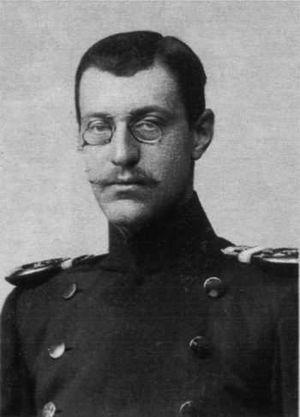
L'armée wurtembergeoise était l'armée du duché de Wurtemberg, devenu en 1806 le royaume de Wurtemberg, dans les cadres successifs du Saint-Empire, de la Confédération du Rhin, de la Confédération germanique et de l'Empire allemand. À partir de 1871, elle est intégrée à l'armée impériale allemande tout en conservant des institutions distinctes jusqu'à la Première Guerre mondiale.
L'ordre de succession au trône de Monaco est l'ordre dans lequel sont appelés au trône de la principauté de Monaco les membres éligibles des branches subsistantes de la famille princière de Monaco — toutes issues d'Honoré II, héritier des seigneurs de Monaco, qui prit, le premier, à partir de 1612, le titre de « prince et seigneur » de Monaco —, et traite des droits éventuels de leurs représentants d'accéder au trône monégasque.
Guillaume, Charles, Florestan, Géro, Crescence d'Urach, comte de Wurtemberg, duc d'Urach, est né le 3 mars 1864 à Monaco et est décédé le 24 mars 1928 à Rapallo. Deuxième duc d’Urach, général de cavalerie en congé de l'armée wurtembergeoise, chevalier de l’ordre de l'Aigle noir, chevalier de l’ordre souverain de Malte. Il fut également un éphémère roi de Lituanie en 1918 sous le nom de Mindaugas II.
Le royaume de Lituanie est une monarchie proclamée par les représentants lituaniens dans le contexte de la paix de Brest-Litovsk. Issue des territoires conquis par le Reich en 1915, les territoires du futur royaume sont soumis à un régime d'administration militaire entre leur conquête et le début de l'année 1918. À la suite du Traité de Brest-Litovsk, en vertu duquel la Russie abandonne sa souveraineté sur les territoires baltes, biélorusses, ukrainiens et caucasiens, la Lituanie proclame son indépendance sous la tutelle du Reich. Rapidement érigée en royaume, la Lituanie constitue en réalité un territoire sous stricte contrôle politique, militaire et économique du Reich, tandis que la couronne de ce royaume éphémère a été dévolue à un prince de la famille régnante du Wurtemberg. Le royaume disparaît dans la tourmente de la défaite allemande de l'automne 1918.